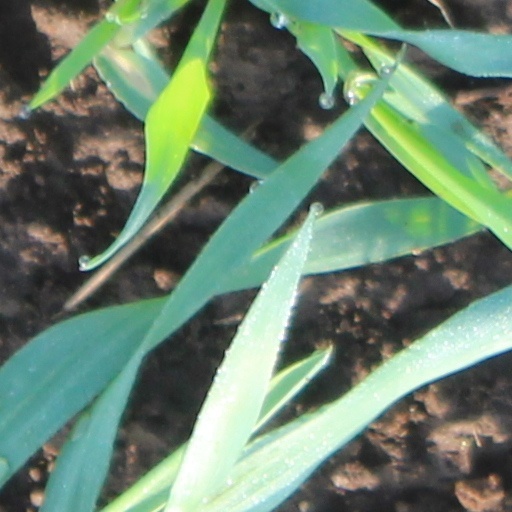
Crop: wheat